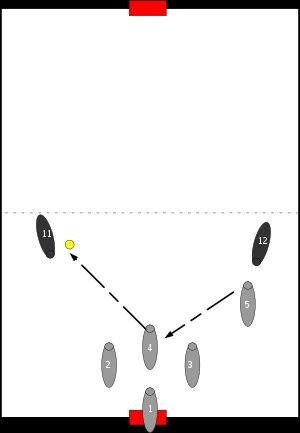
En kayak-polo, et comme dans tous les sports collectifs, il existe différentes tactiques de jeu, en attaque comme en défense.